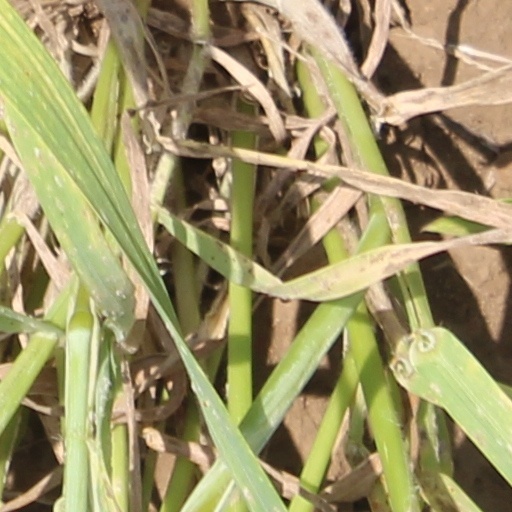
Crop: wheat